Chris Cooke

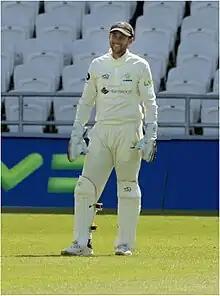
Cooke in 2023

Christopher Barry Cooke (born 30 May 1986) is a South African cricketer who plays as a right-handed batsman and wicket-keeper. Born in Johannesburg, he has played for Western Province and Glamorgan. He was Glamorgan captain for three seasons until stepping down in December 2021.